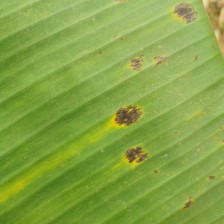
Label: pestalotiopsis